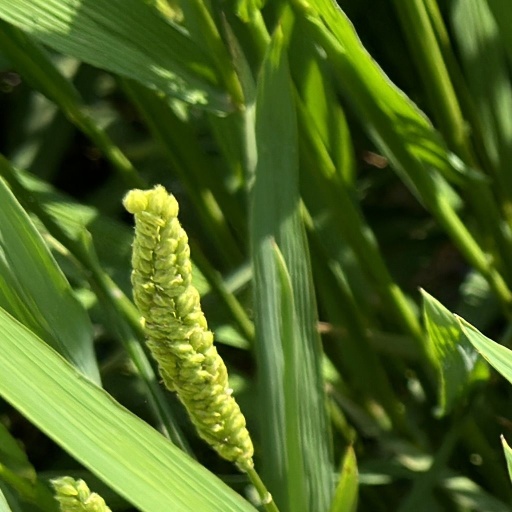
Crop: rice